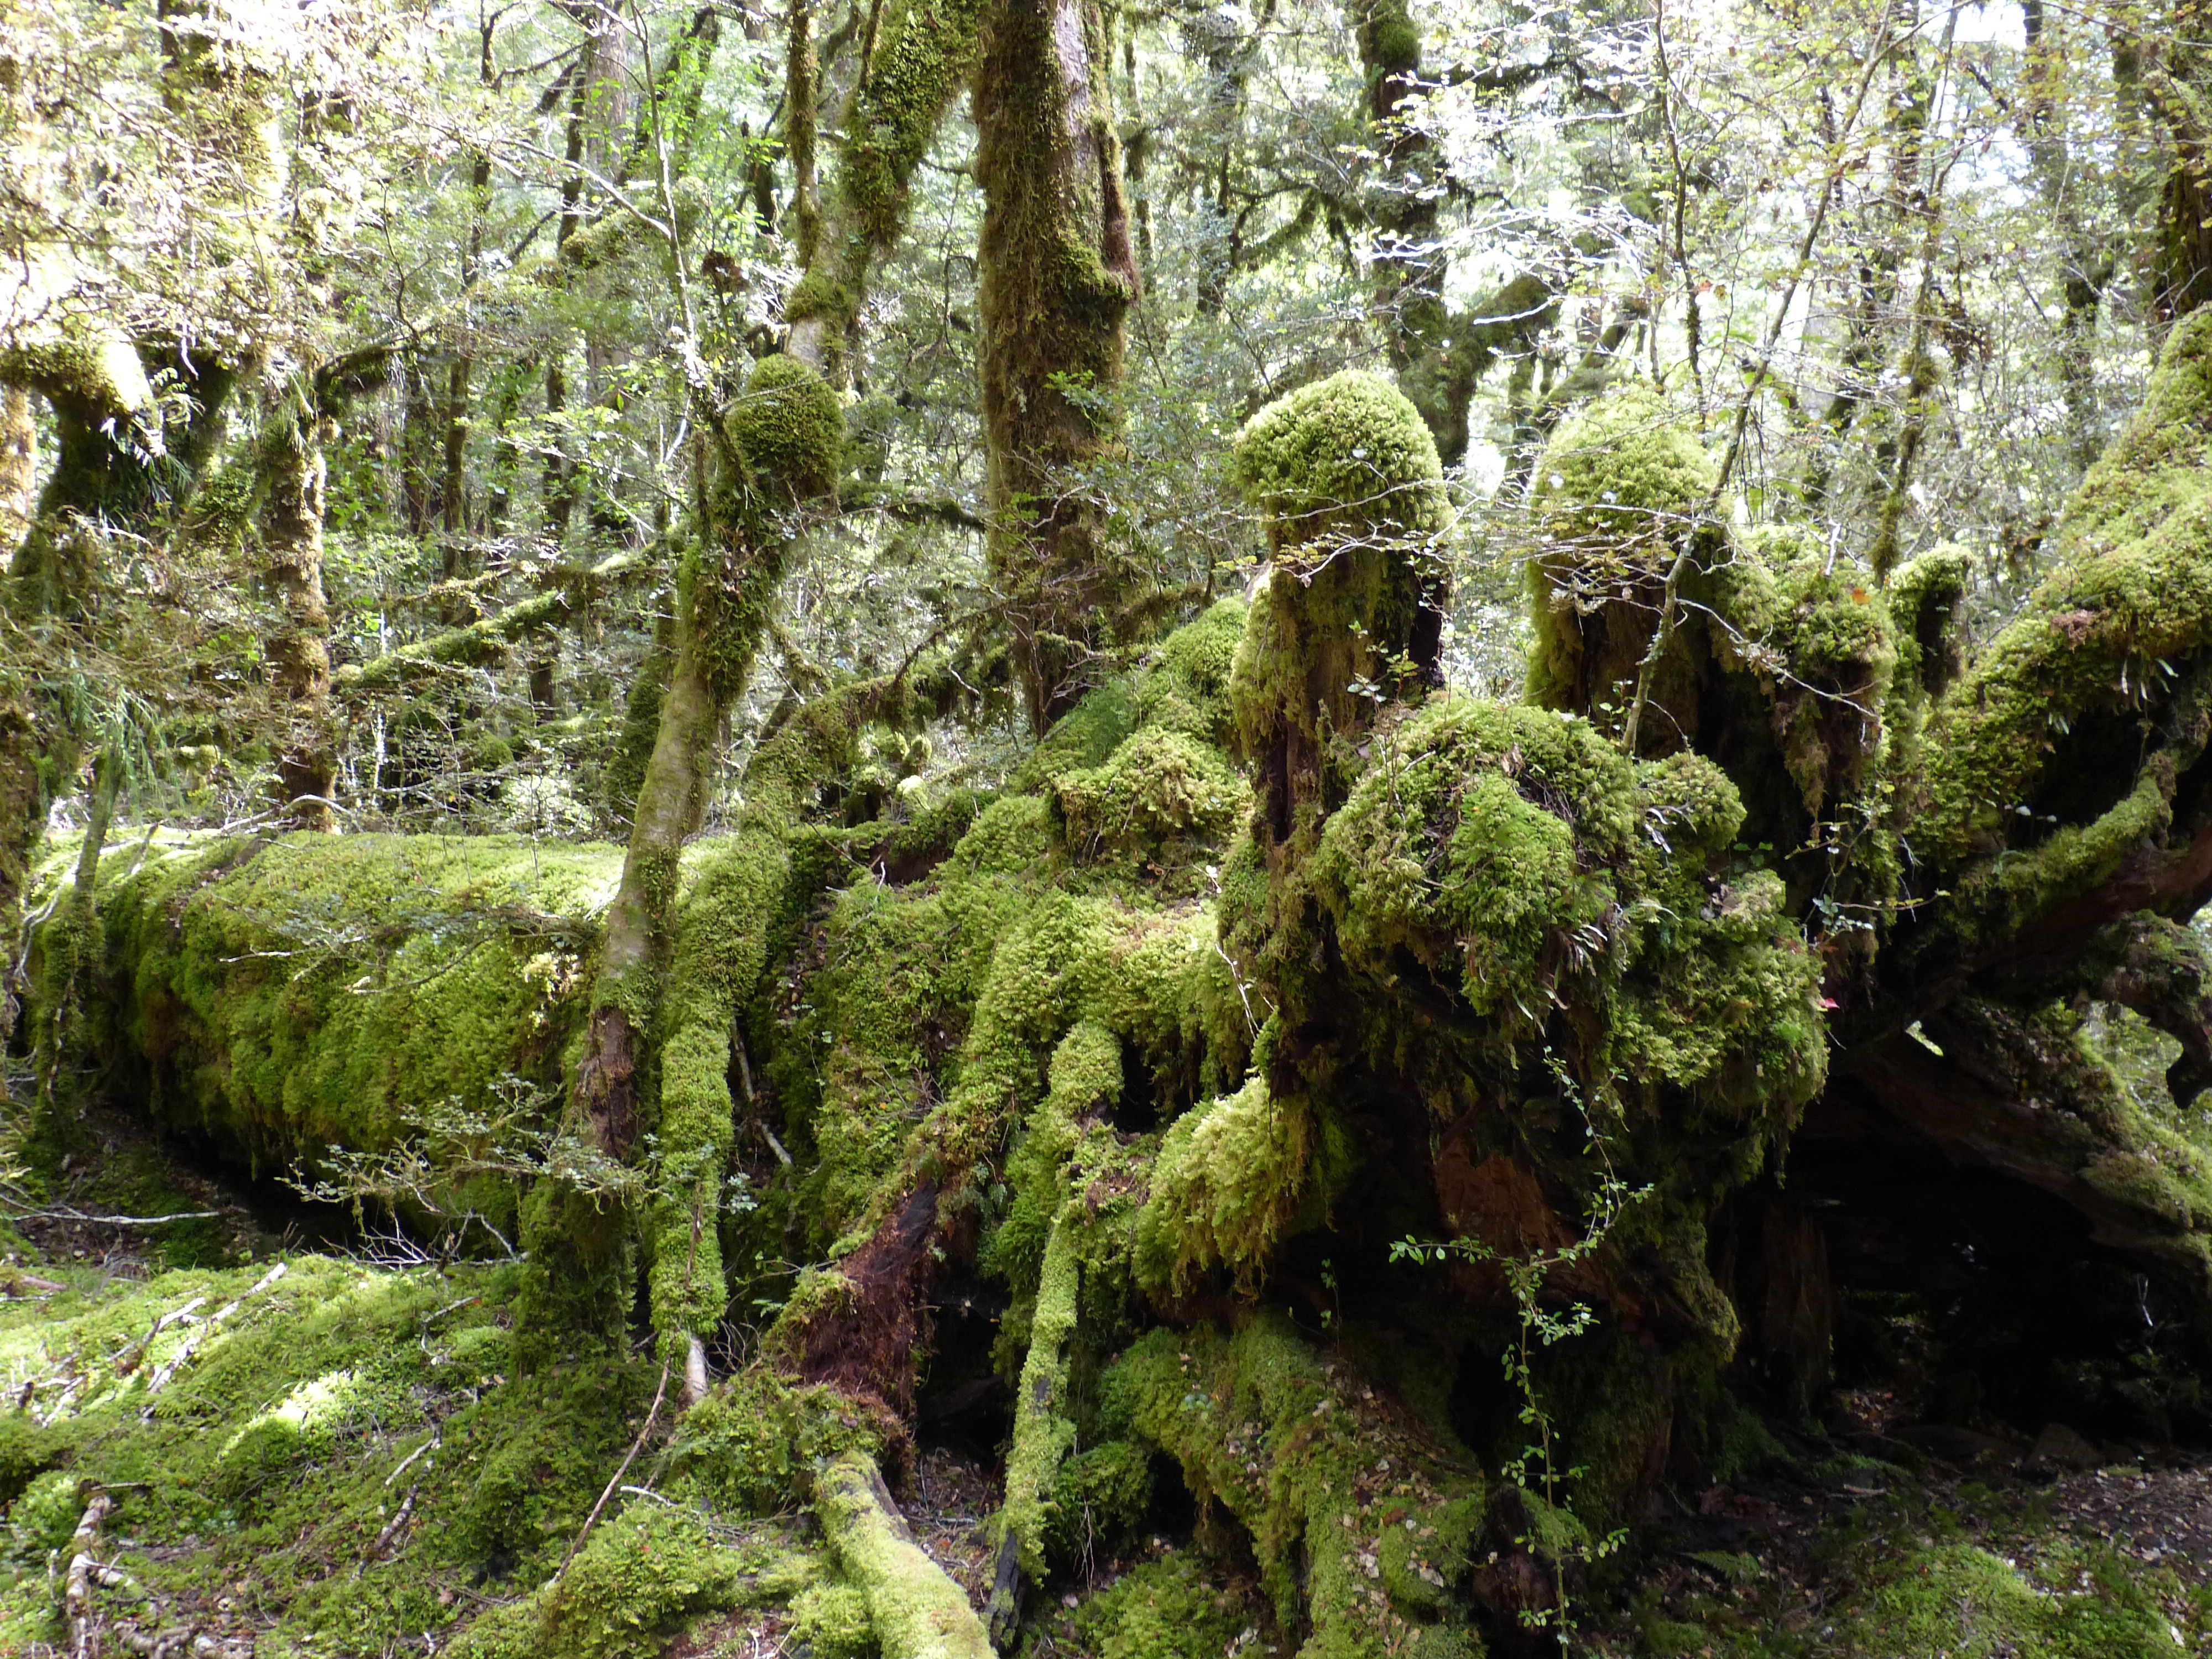
tree, nature, forest, wilderness, branch, plant, wood, leaf, flower, trunk, overgrown, moss, log, green, jungle, botany, fir, flora, root, spruce, vegetation, rainforest, deciduous, new zealand, gnarled, woodland, habitat, tree roots, larch, ecosystem, dead plant, south island, biome, old growth forest, natural environment, woody plant, temperate broadleaf and mixed forest, temperate coniferous forest, land plant, non vascular land plant